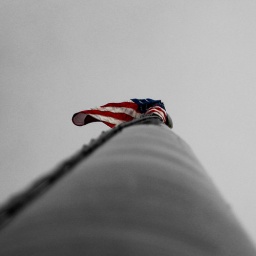
standing out in a plane country